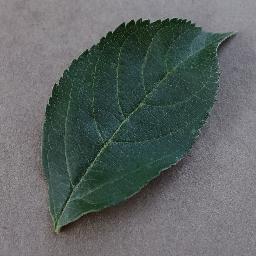
Label: Apple___healthy